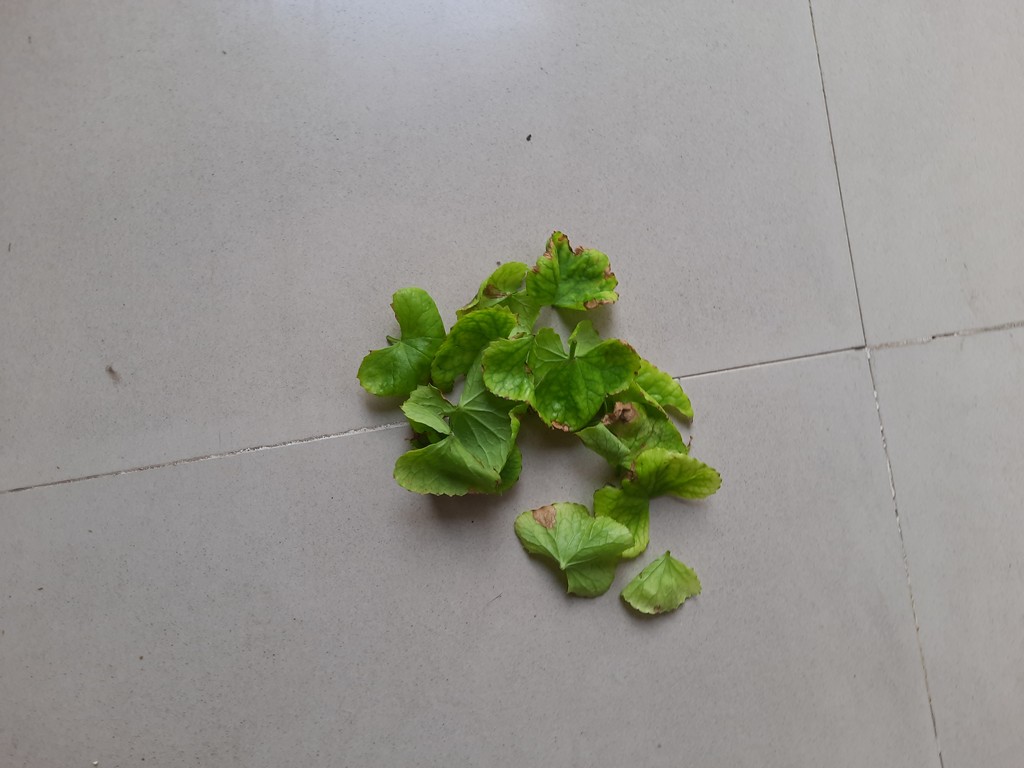
Label: Unhealthy